Beaches of Cape Town

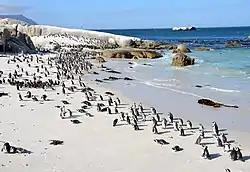
Boulders Beach populated with African Penguins

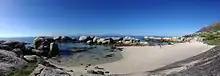
Windmill Beach

A long sandy beach runs more or less uninterrupted for the complete width of False Bay from Muizenberg to Gordon's Bay, forming the coast of the Cape Flats. Along the rocky Cape Peninsula, there are several smaller beaches below the mountains which are more protected from westerly swells than the beaches of the north shore. There is also a long sandy beach on the east side of the bay at the foot of the Kogelberg.